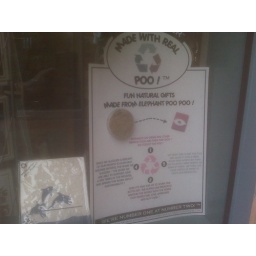
"made with real poo" ... elephant poo paper - spotted at a gift shop in San Diego (Birch Aquarium)